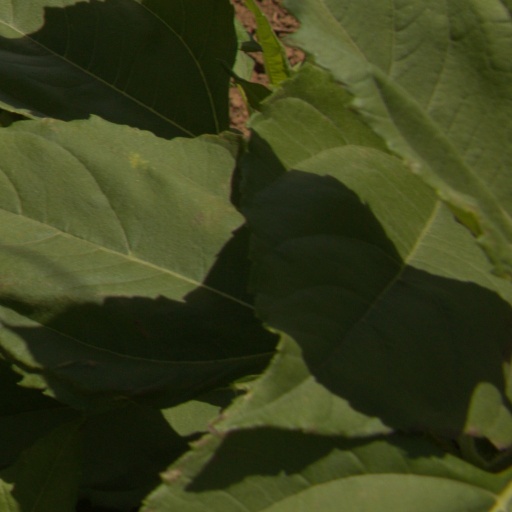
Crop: Jerusalem artichoke